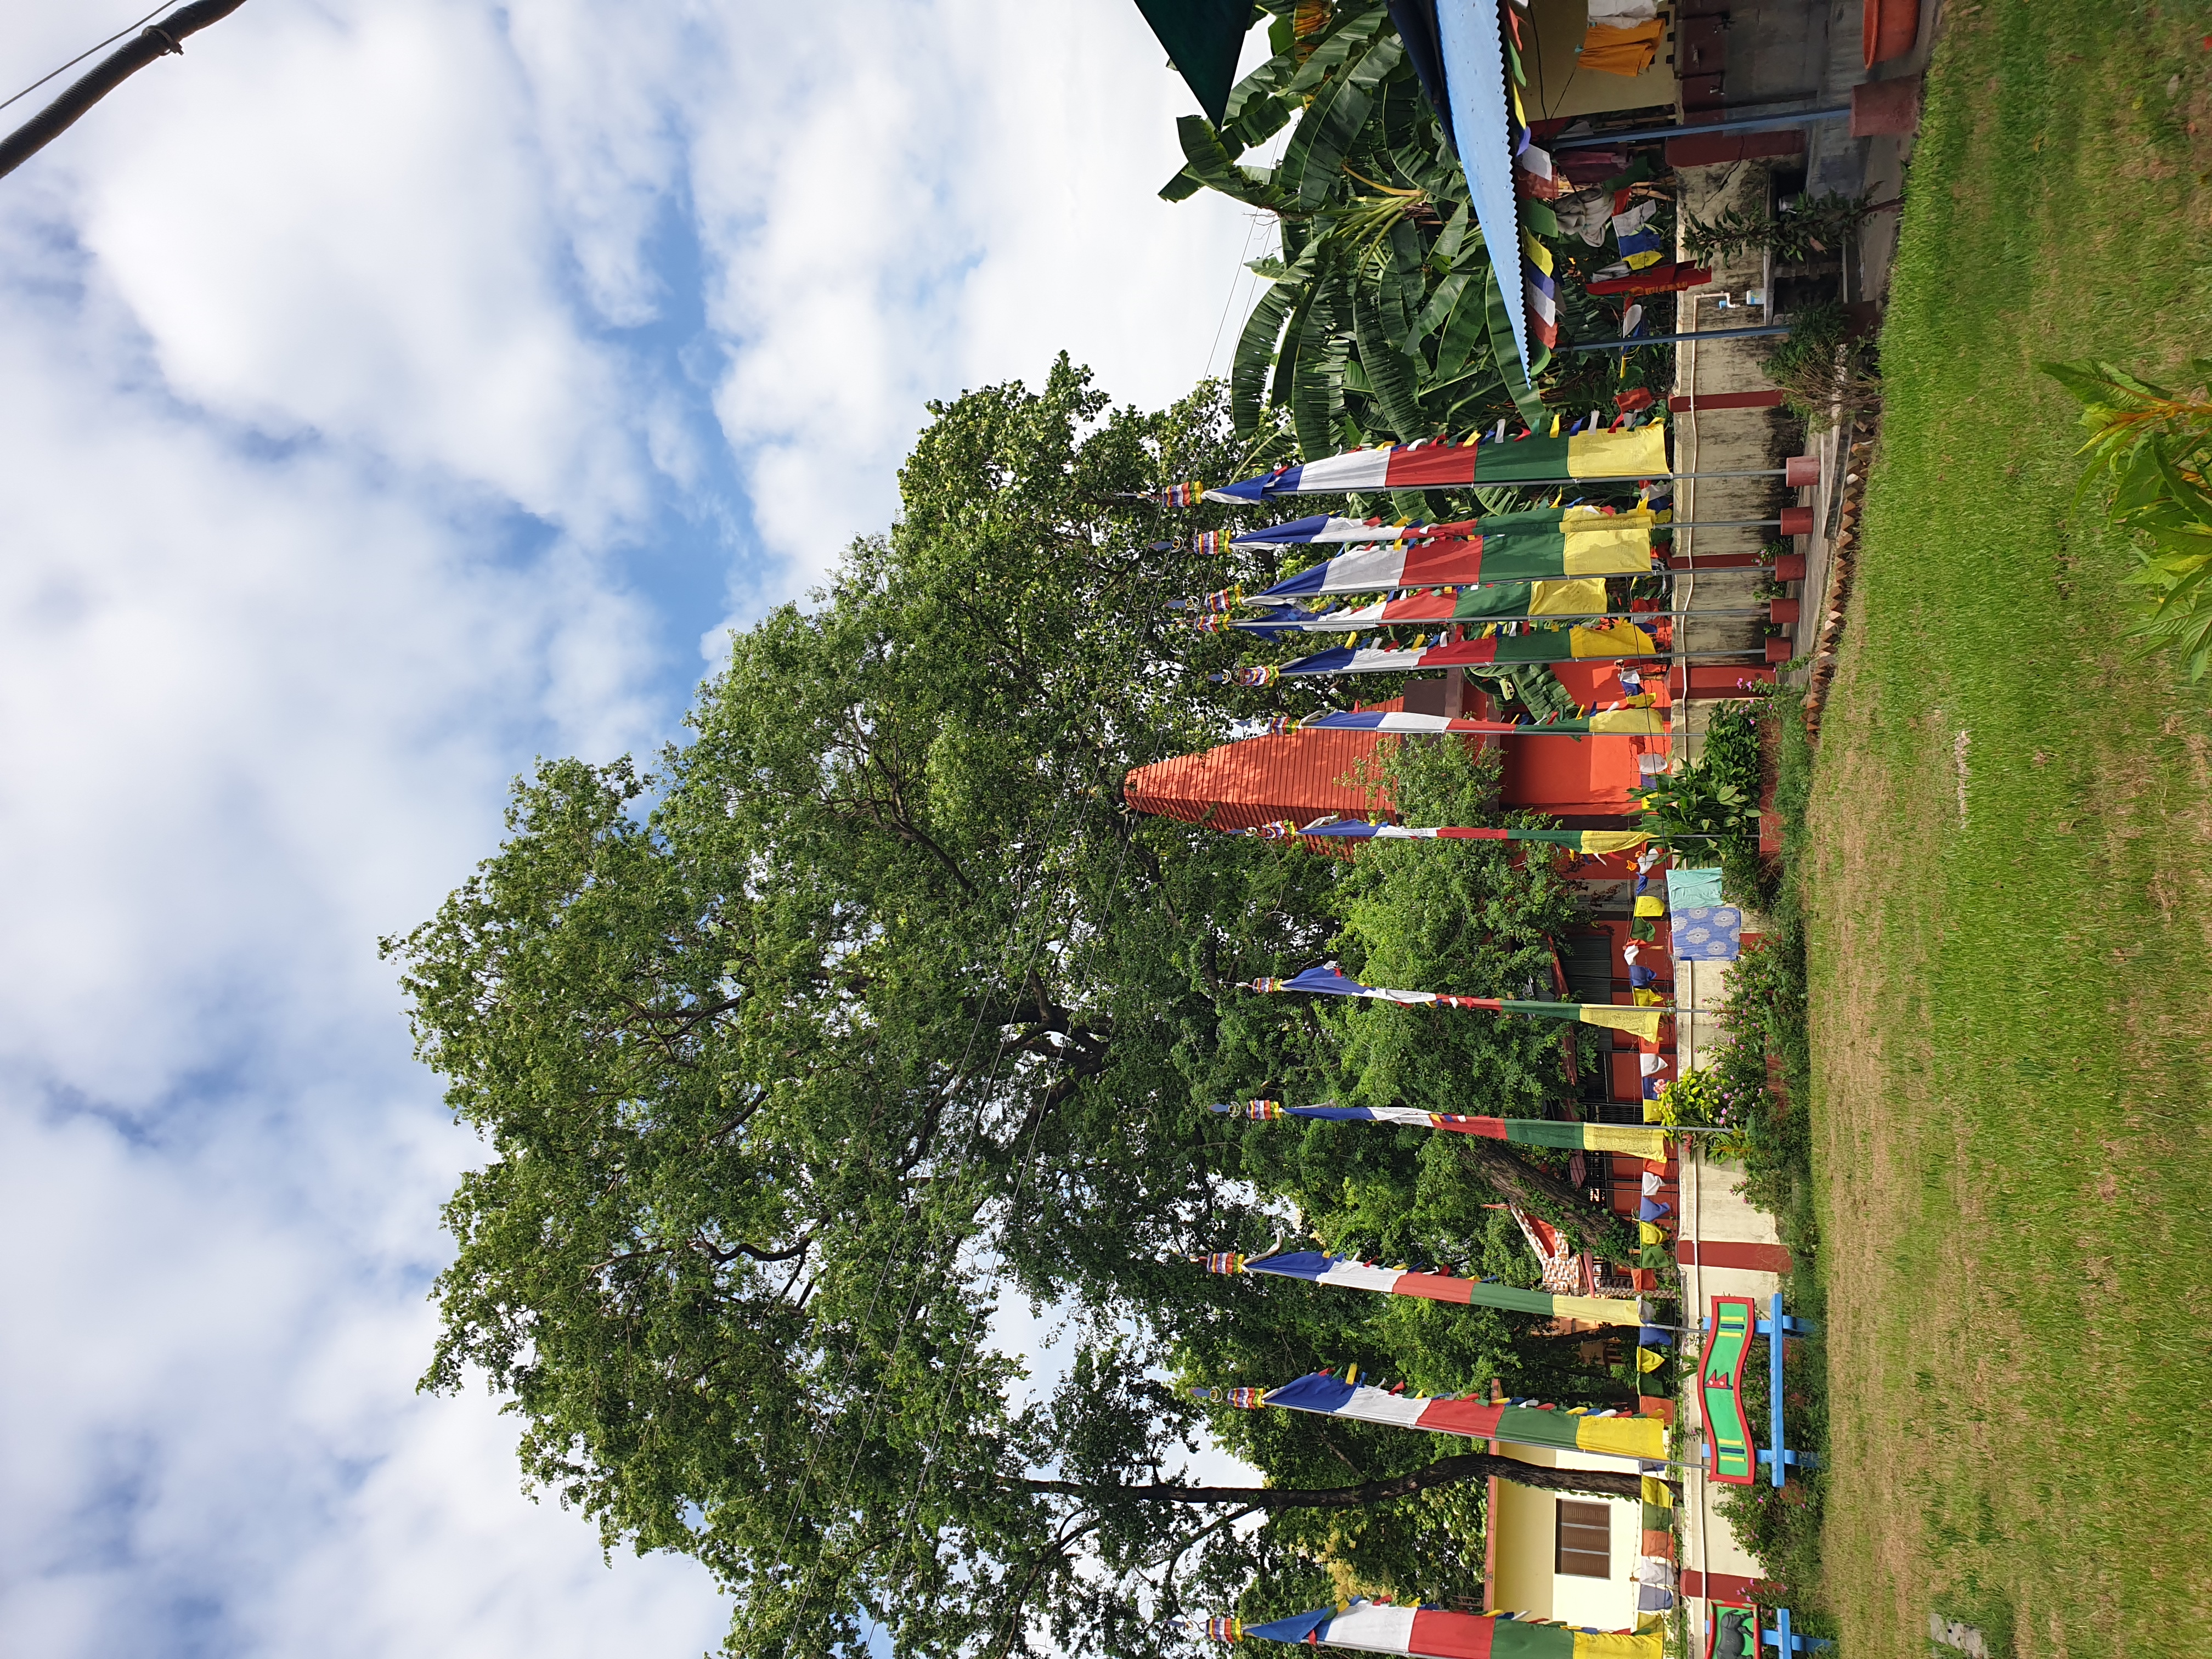
Heritage site: Nyahgayur_Shanti_Buddha_Gumba